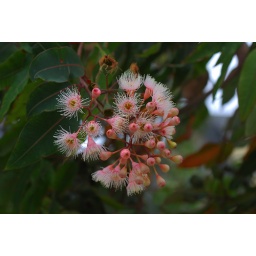
Growing as a street tree in Ventura, CA.